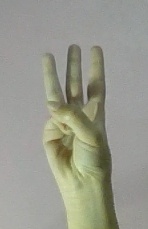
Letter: thaa